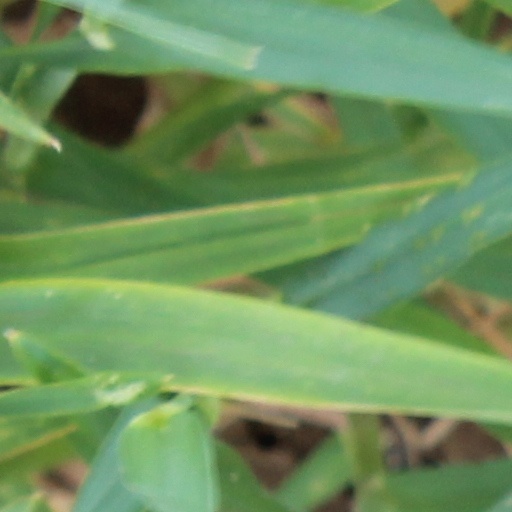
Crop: wheat